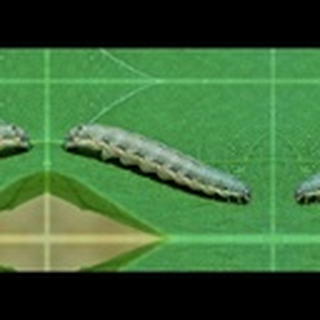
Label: cotton_army_worm